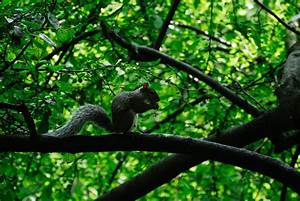
Label: squirrel